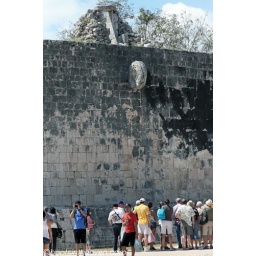
Tourist group standing under the hoop